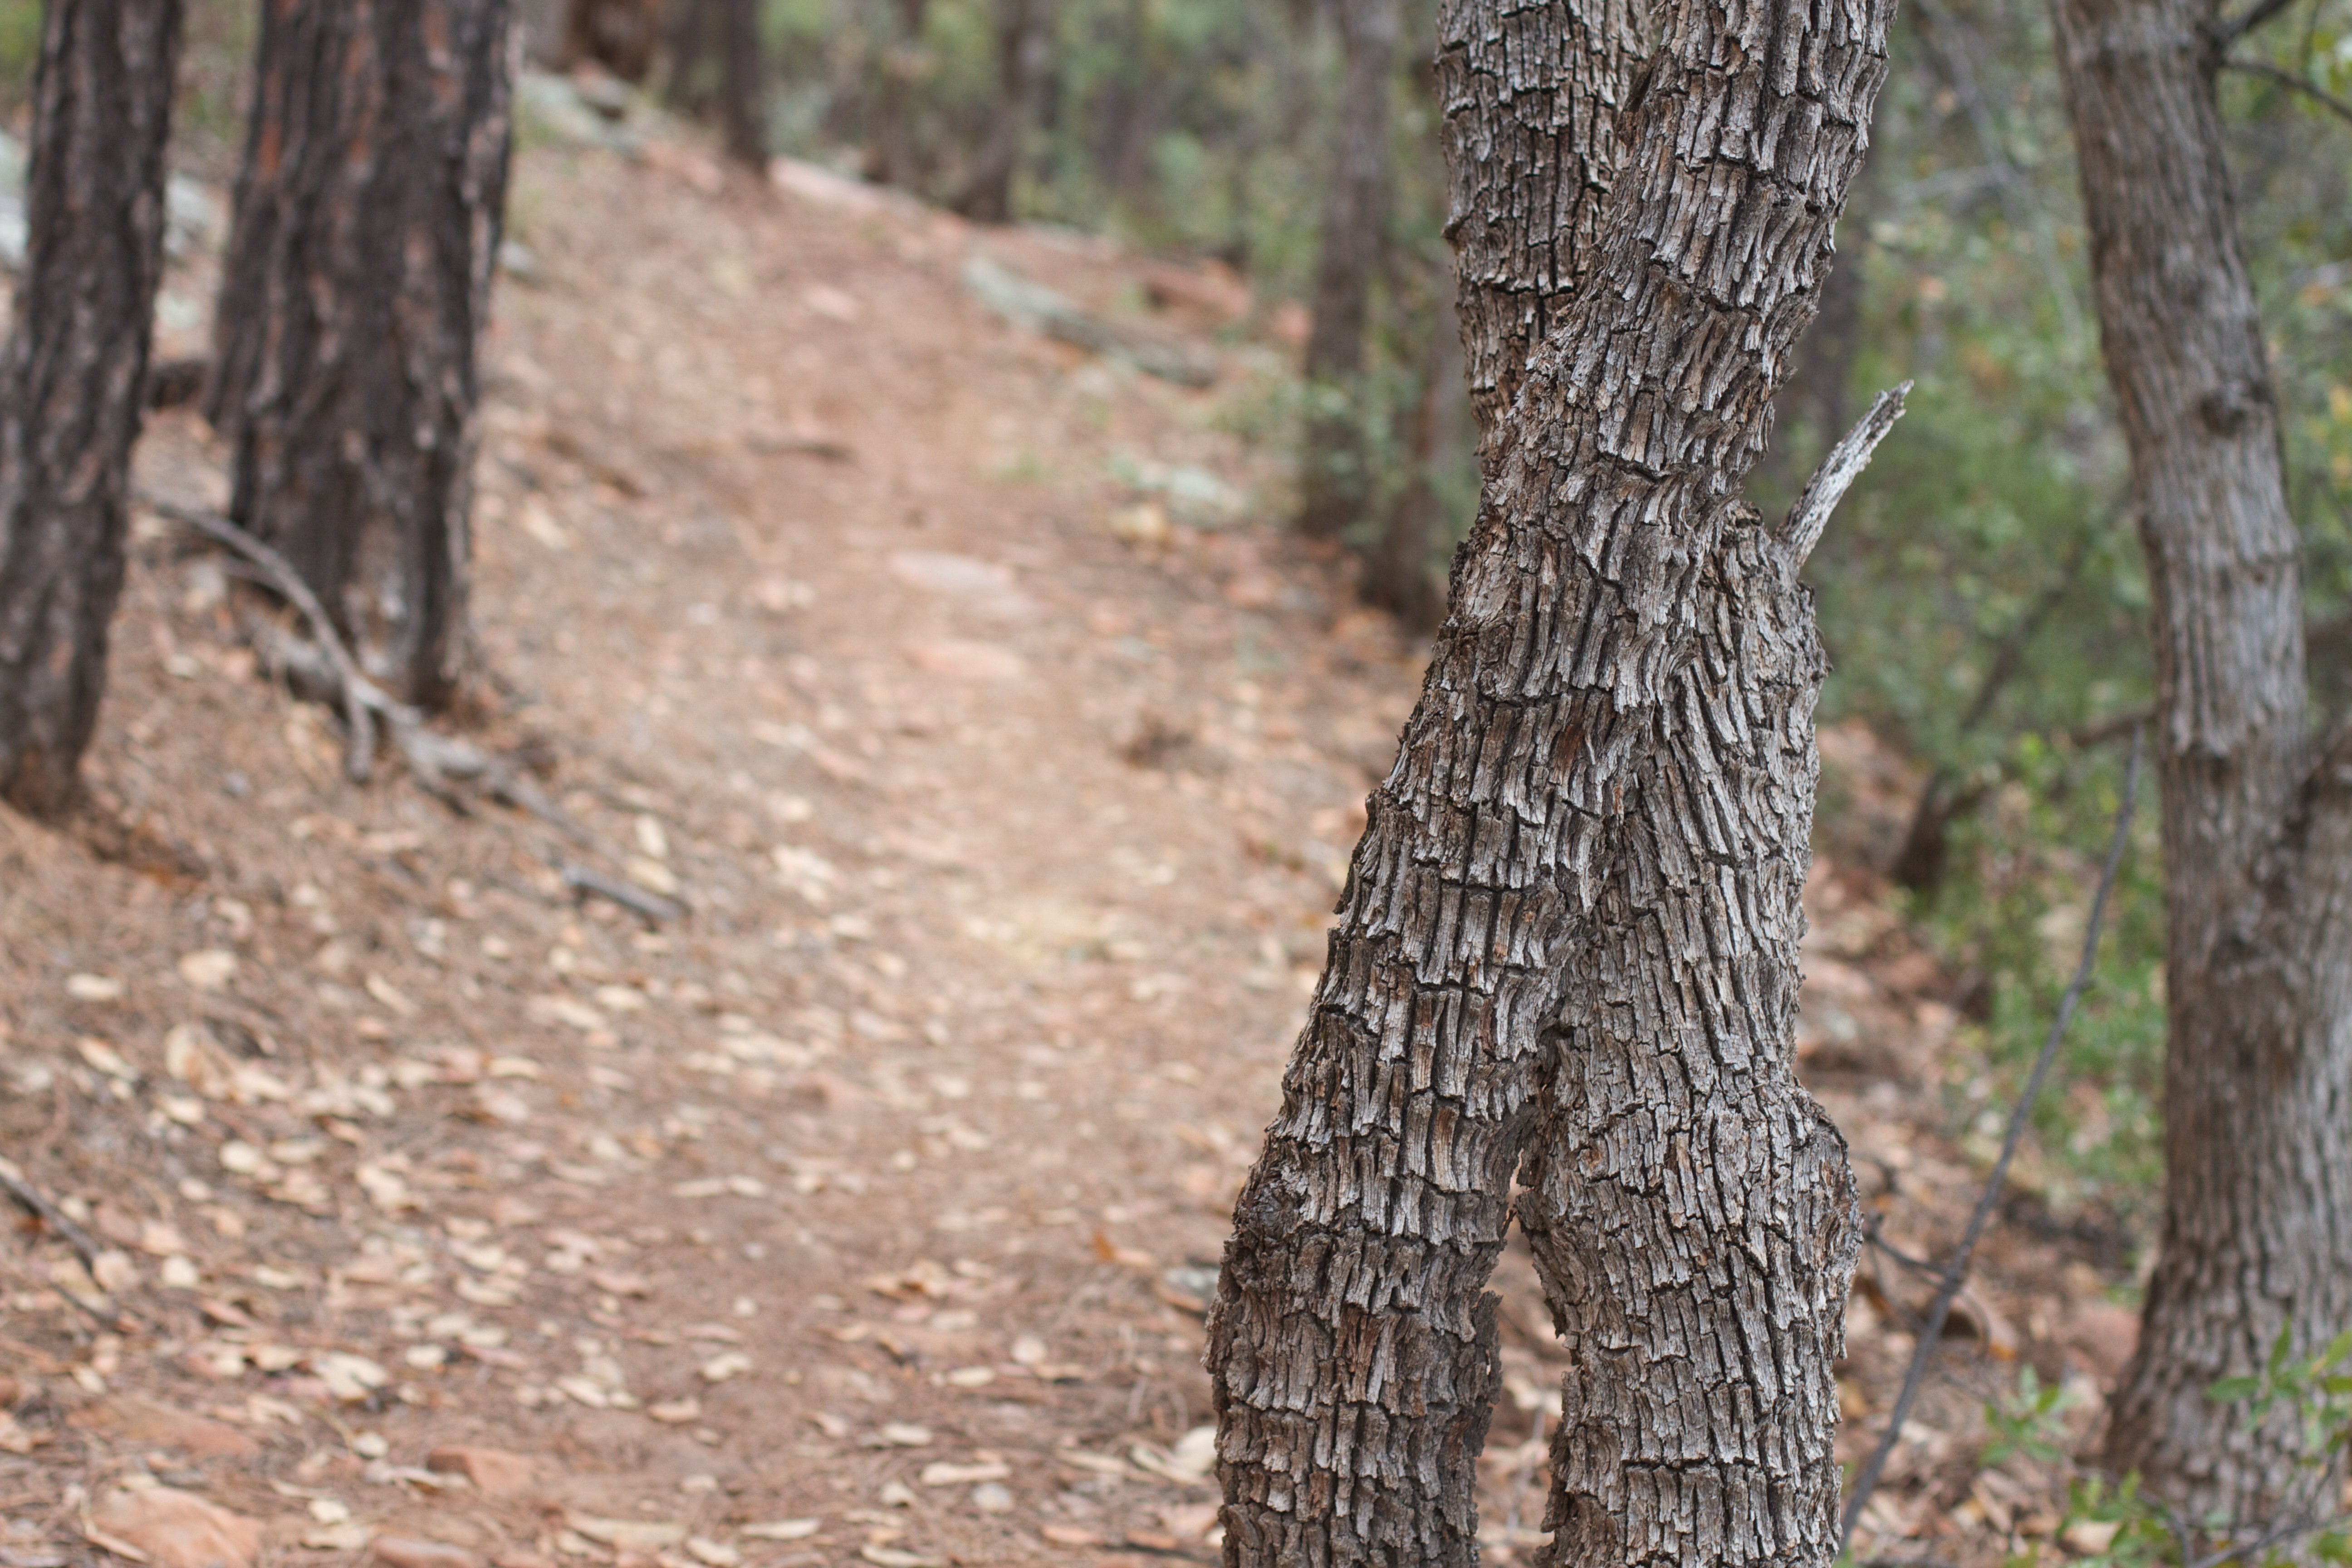
tree, forest, wood, trail, trunk, wildlife, soil, woodland, habitat, ecosystem, woody plant